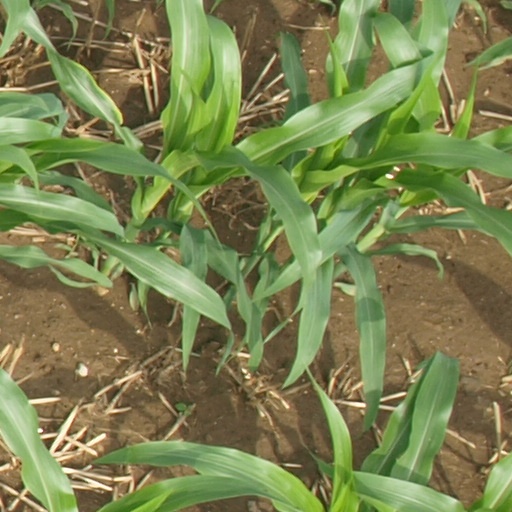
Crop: maize; corn